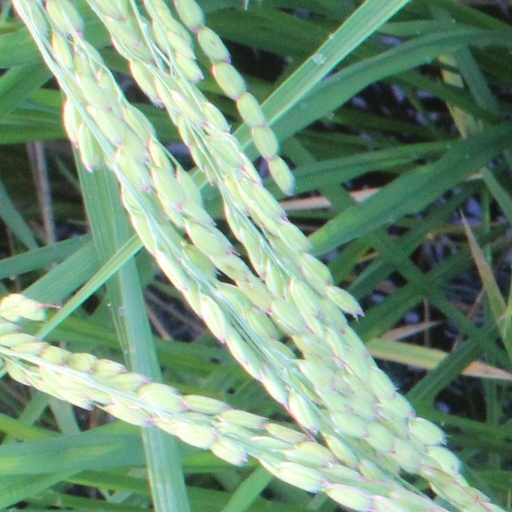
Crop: rice